Joël Voordewind

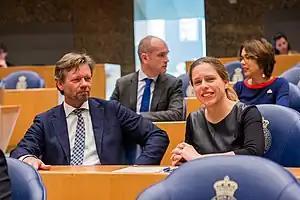
Joël Voordewind in the House of Representatives, next to fellow party member Carola Schouten (2017).

Joël Stephanus Voordewind (born 9 July 1965 in Sleen, Drenthe) is a Dutch politician and former development aid worker. As a member of the Christian Union ("ChristenUnie") he was an MP from 2006 until 2021. He focused on matters of foreign policy, defense, development aid, youth and family. Since 7 July 2022, he has been an alderman of Alkmaar.